Neil Channing

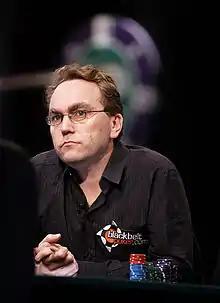
Channing at the Irish Open 2010.

Neil Andrew Channing (born 9 December 1967) is an English professional poker player and author based in Maida Vale, London. He is the 2008 Irish Poker Open champion. He is also the Ambassador for Sky Poker.